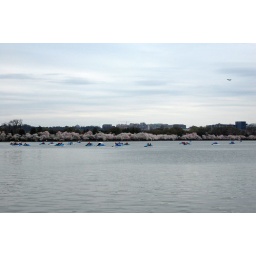
Paddle boats in the Tidal Basin lined with cherry trees in bloom